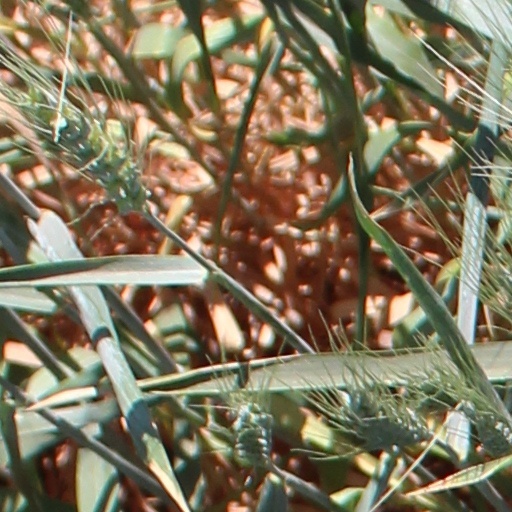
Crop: wheat